Vermilyea Inn Historic District

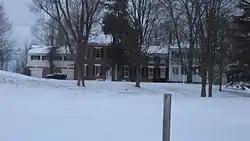
Vermilyea Inn, January 2014

Vermilyea Inn Historic District is a national historic district located near Fort Wayne in Aboite Township, Allen County, Indiana. The district encompasses one contributing building, the Jesse Vermilyea House, and three contributing structures. The house was built in 1839, and is a two-story, three-bay, Federal style brick dwelling. It has an original two-story, four-bay, gable roofed wing, a -story wood and brick garage addition built about 1945, and a -story brick addition built about 2000. The other contributing resources are the visible earthworks of the Wabash and Erie Canal and the timber platform of the canal aqueduct. Its builder, Jesse Vermilyea, opened his house as an inn and tavern and operated as such through the 19th century.